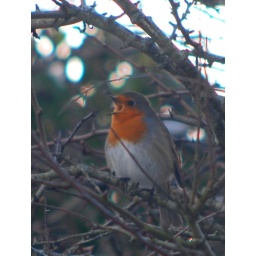
bird in a tree